Tourism in San Marino

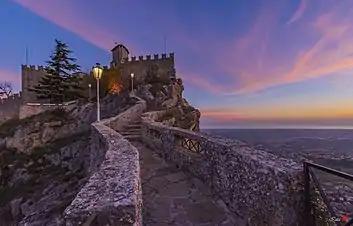

The Palazzo Pubblico (alternatively, the town hall) is located in Piazza della Libertà in San Marino's historic city centre. The present building stands where the old town hall, named Domus Magna Comunis, built at the close of the fourteenth century, once stood. Following centuries of continued restorations, the original building was demolished in 1884 and inaugurated one decade later. The Roman architect Francesco Azzurri, who designed the Palazzo Pubblico, developed a design that resembled the simple, severe style of thirteenth and fourteenth century municipal halls. The modern Palazzo Pubblico encompasses the parliament of San Marino, including the Great and General Council, as well as the government and parliamentary committees. The Palazzo Pubblico is situated in the Piazza della Libertà, named for the Statue of Liberty found at the centre of the piazza. The neoclassical architecture attracts many tourists, especially the white carrara marble “Statua della Libertà”.